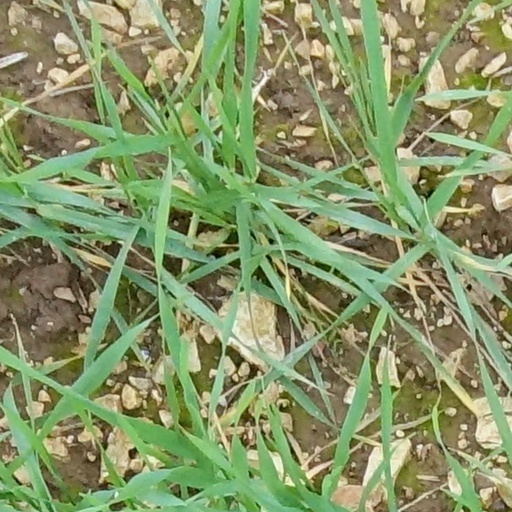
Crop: wheat